Leti leti

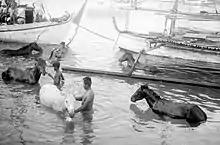
Mandarese sandalwood horses are washed alongside 2 type of Mandarese prahu (lètè and pakoer).

Fundamentally, leti leti is a merchant vessel used by Madurese people, just like pinisi of Bugis sailors. Leti leti can be found in northern side of Timor islands to Singapore, but this vessel can also fish as far as Australian coast. Traditionally Madurese traders brought cattles to East Java from as far as Roti island and Kupang in Timor, they also carried salt, rice, and assembled goods out from Surabaya. Modern leti leti, nevertheless, is not the right type of trading perahu for Eastern Indonesian islands: This boat couldn't sail through low tide straits or they're needed a long time to pass, or dealing with blowing winds and gusts around mountainous islands, so the type of perahu used there currently is the lambo.